Swansea

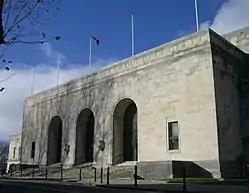
Brangwyn Hall's main entrance

Swansea, like Wales in general, has seen many Non-conformist religious revivals. In 1904, Evan Roberts, a miner from Loughor (Llwchwr), just outside Swansea, was the leader of what has been called one of the world's greatest Protestant religious revivals. Within a few months, about 100,000 people were converted. This revival in particular had a profound effect on Welsh society. Swansea is covered by the Swansea and Gower Methodist Circuit.